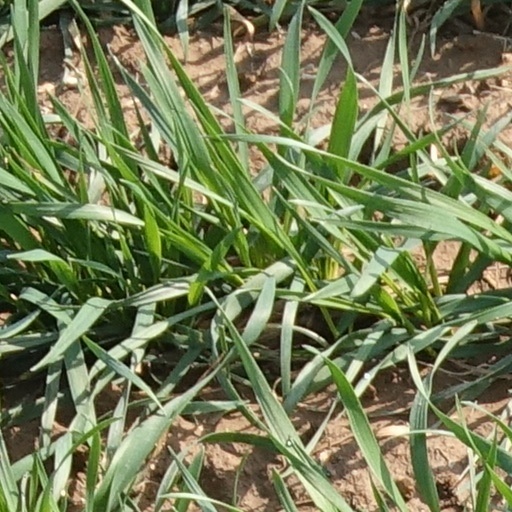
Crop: wheat